Tipu's Tiger

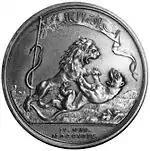
A Seringapatam medal of 1808 showing the British lion overcoming a prostrate tiger

Tipu Sultan identified himself with tigers; his personal epithet was 'The Tiger of Mysore,' his soldiers were dressed in 'tyger' jackets, his personal symbol invoked a tiger's face through clever use of calligraphy and the tiger motif is visible on his throne, and other objects in his personal possession, including Tipu's Tiger. Accordingly, as per Joseph Sramek, for Tipu the tiger striking down the European in the organ represented his symbolic triumph over the British.